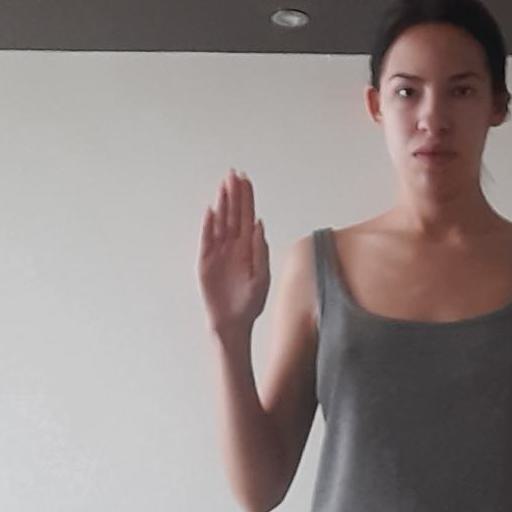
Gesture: stop